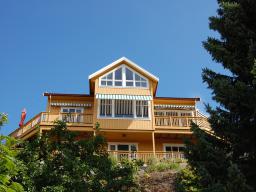
Label: Background_without_leaves